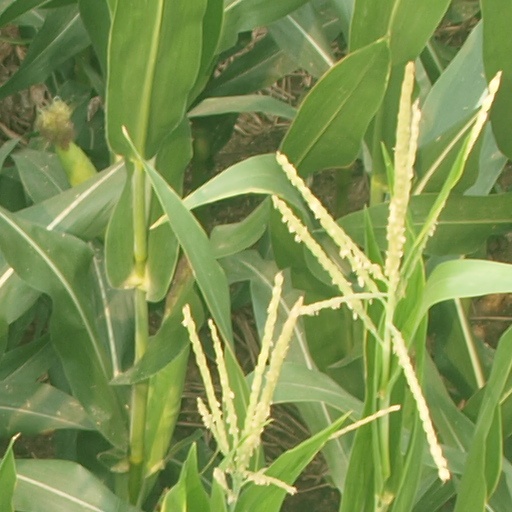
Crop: maize; corn